Lauri Mononen

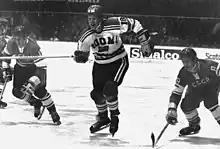
1972

Lauri Ilmari Mononen (22 March 1950 – 5 August 2018) was a Finnish professional ice hockey winger. While playing for Phoenix Roadrunners in the World Hockey Association he was one of the first Finns to play professional hockey in North America. He played for a total of two seasons in WHA. He also won the Finnish Championship once and the Swiss Championship once. He was twice chosen as best forward in the Finnish League and selected to All Star five three times (1969, 1972, 1975). He also competed in the men's tournament at the 1972 Winter Olympics.